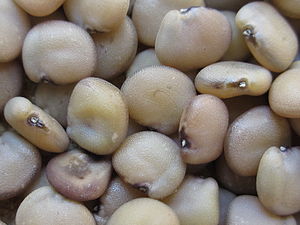
Guarbønne / Billeder
Guarbønne er en plante i ærteblomstfamilien som bruges til at producere guargummi.